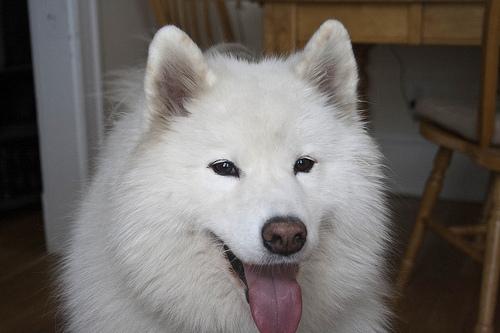
Breed: samoyed